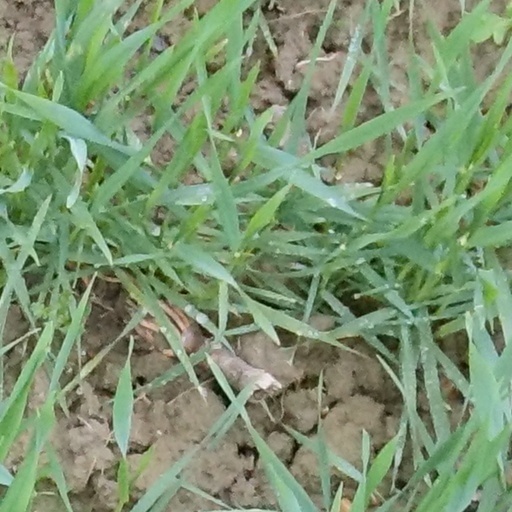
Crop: wheat